Hubert Jones

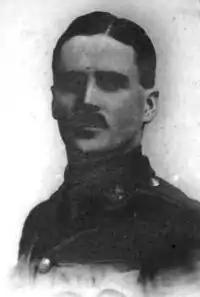
H. W. Godfrey Jones

Group Captain Hubert Wilson Godfrey Jones Penderel (7 October 1890 – 14 May 1943) was a British World War I flying ace credited with seven aerial victories. Between the wars he had a distinguished career as a Royal Air Force officer, air racer and explorer, and served as group commander in the early stages of World War II, before being killed while making a test flight of a Hurricane.